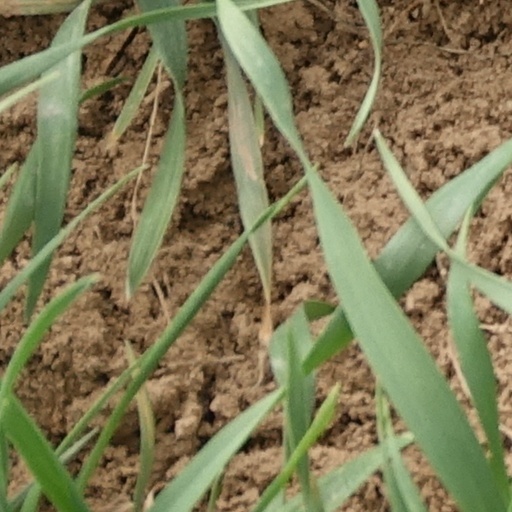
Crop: wheat